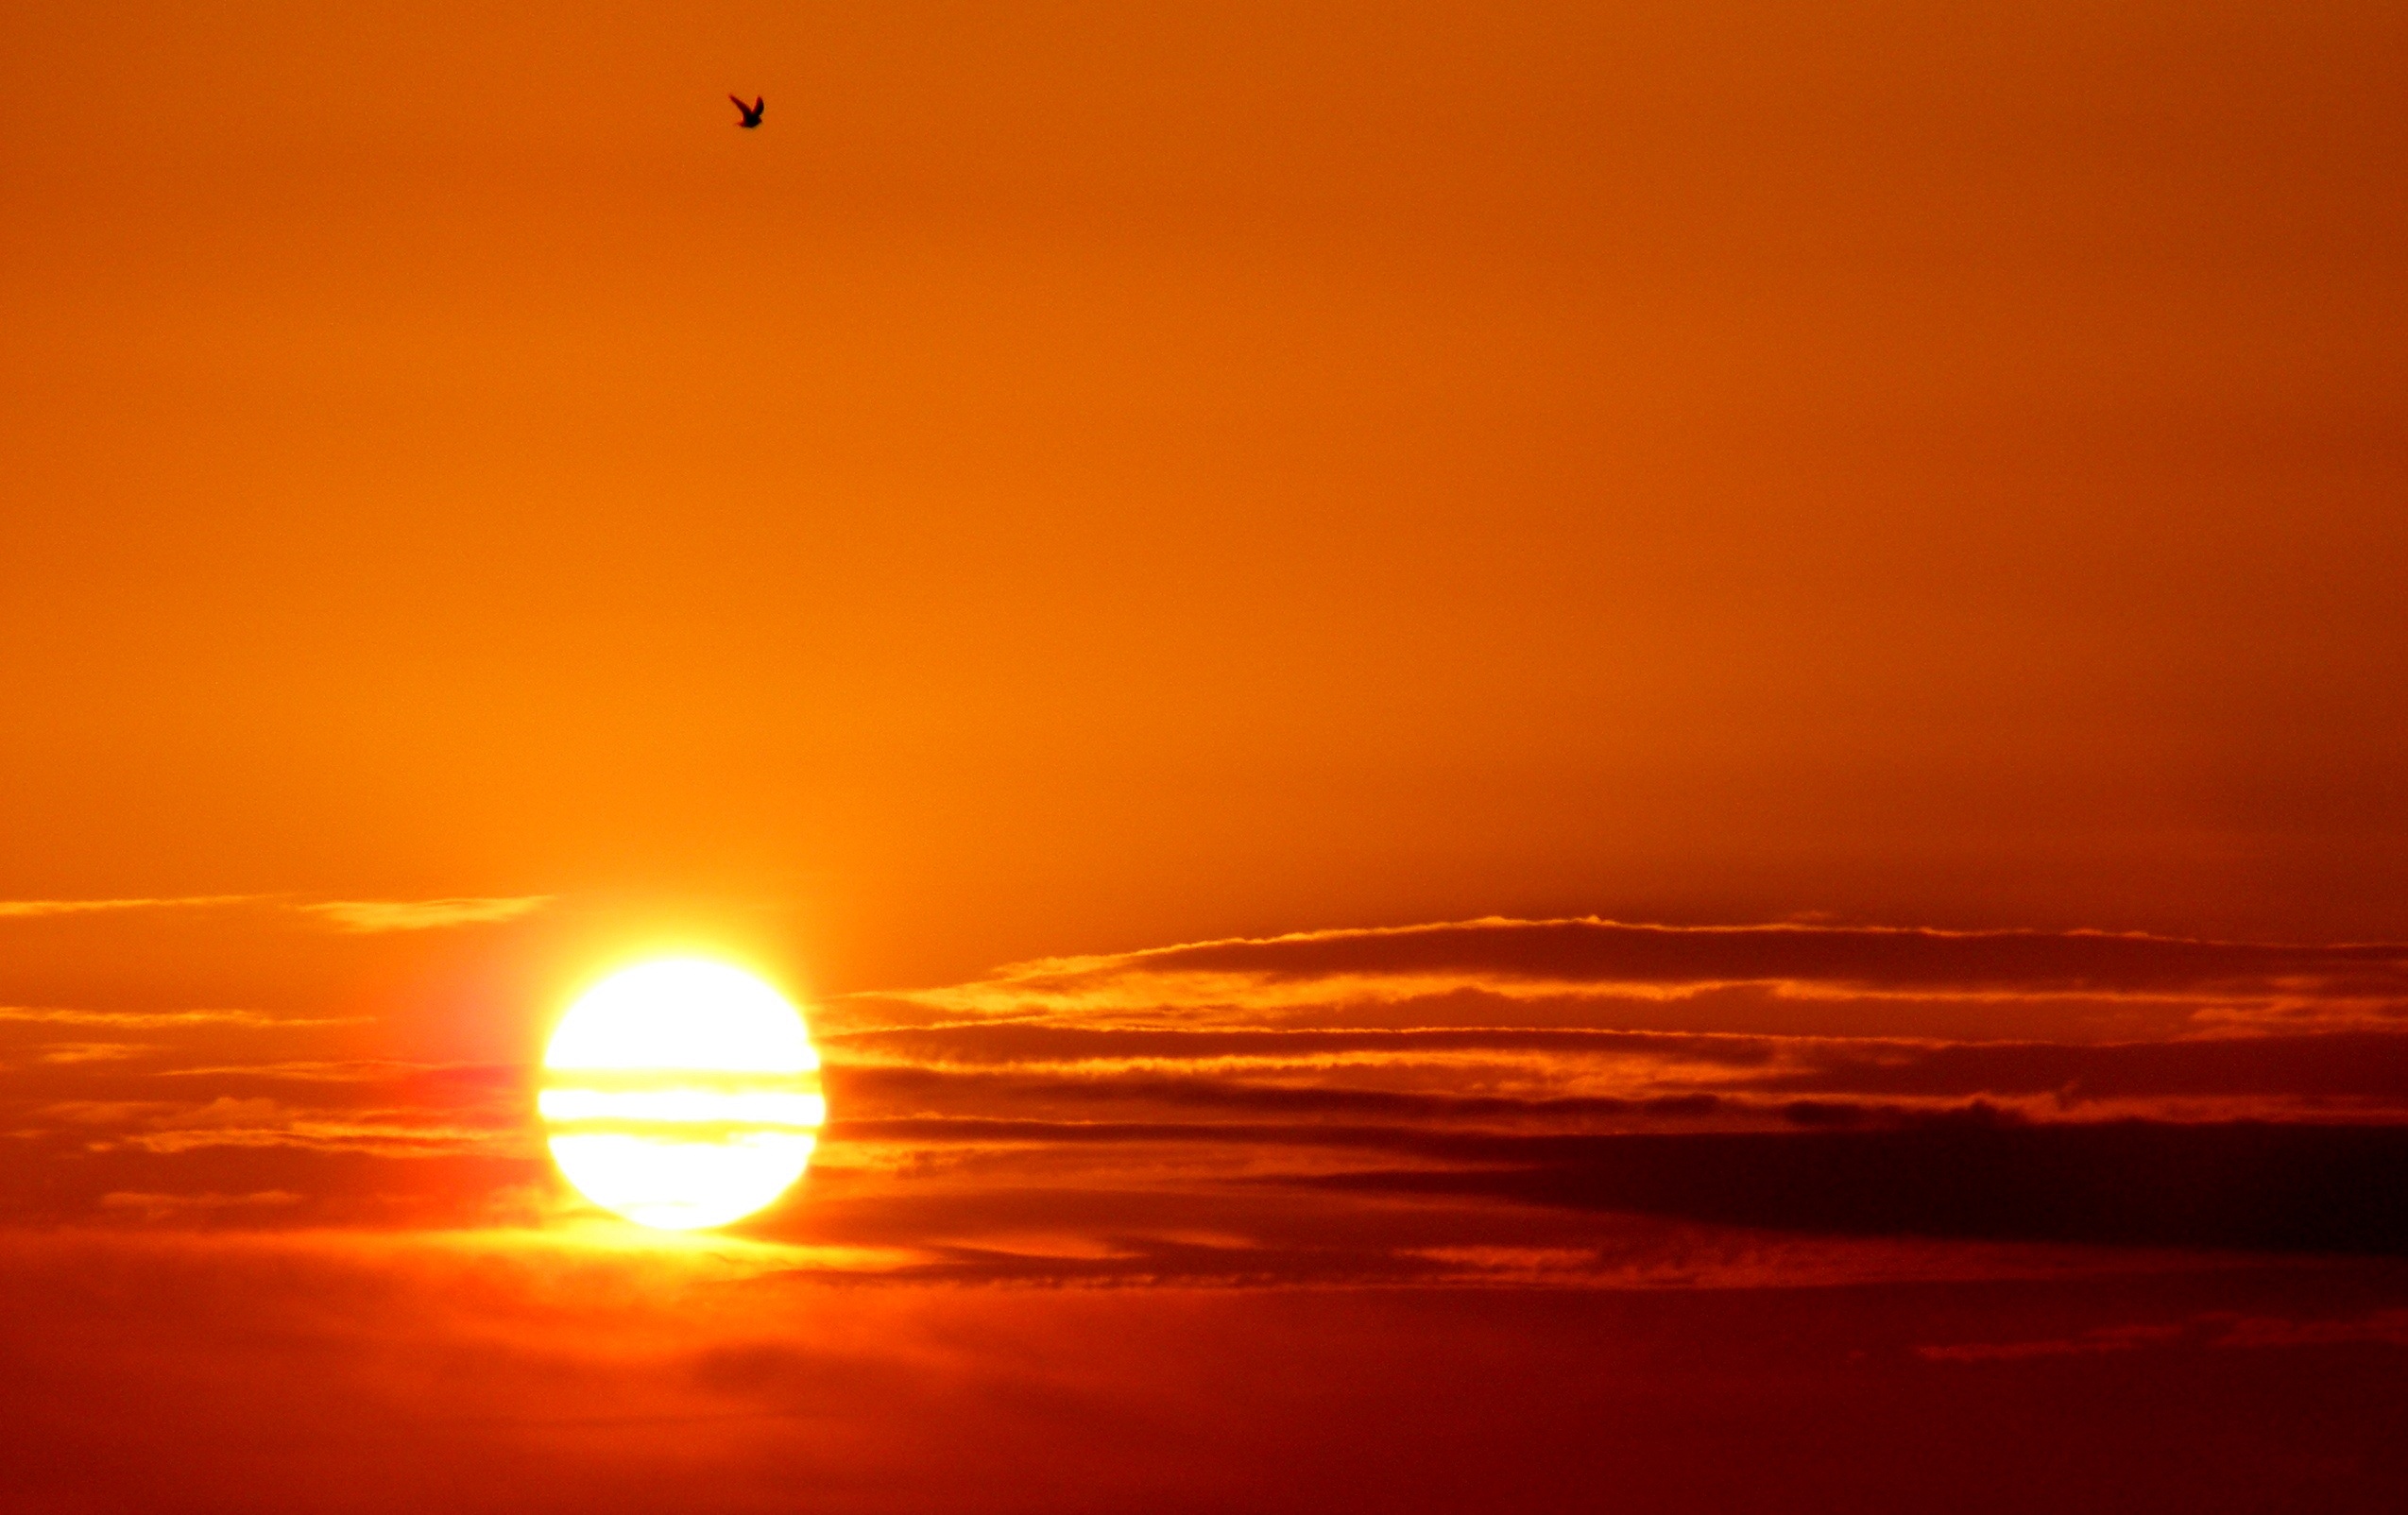
sea, ocean, horizon, cloud, sky, sun, sunrise, sunset, sunlight, morning, dawn, atmosphere, dusk, evening, red, birds, east, afterglow, red sky at morning